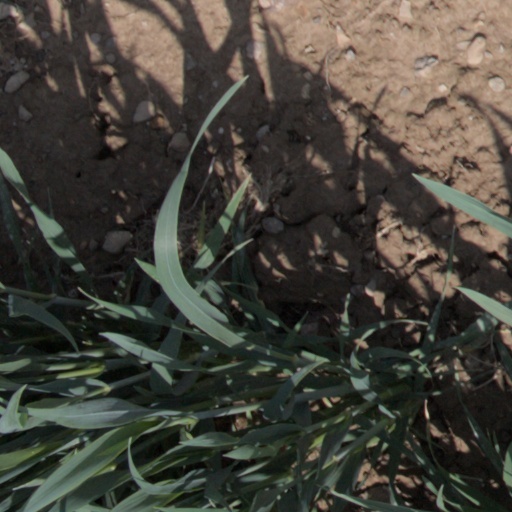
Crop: wheat